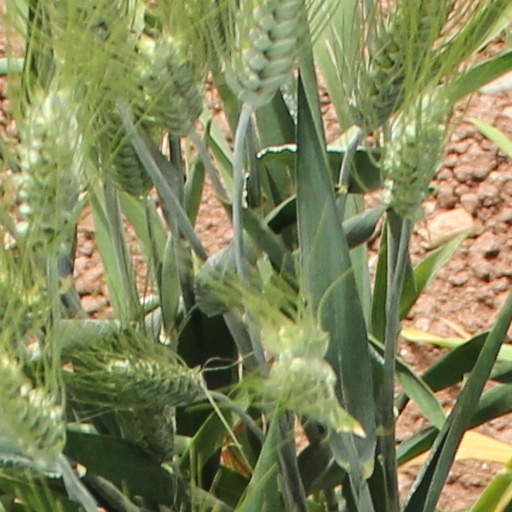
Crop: wheat